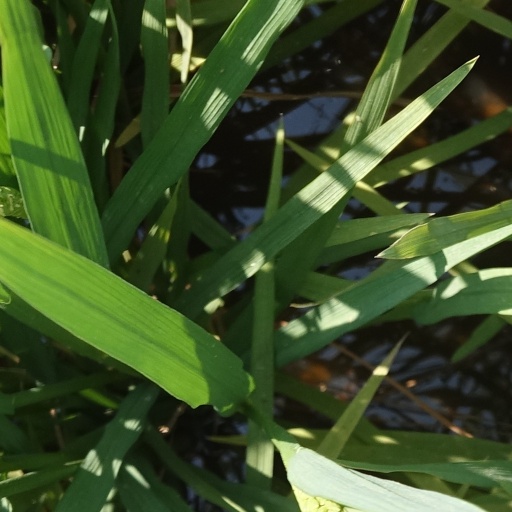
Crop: rice